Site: brandenburg
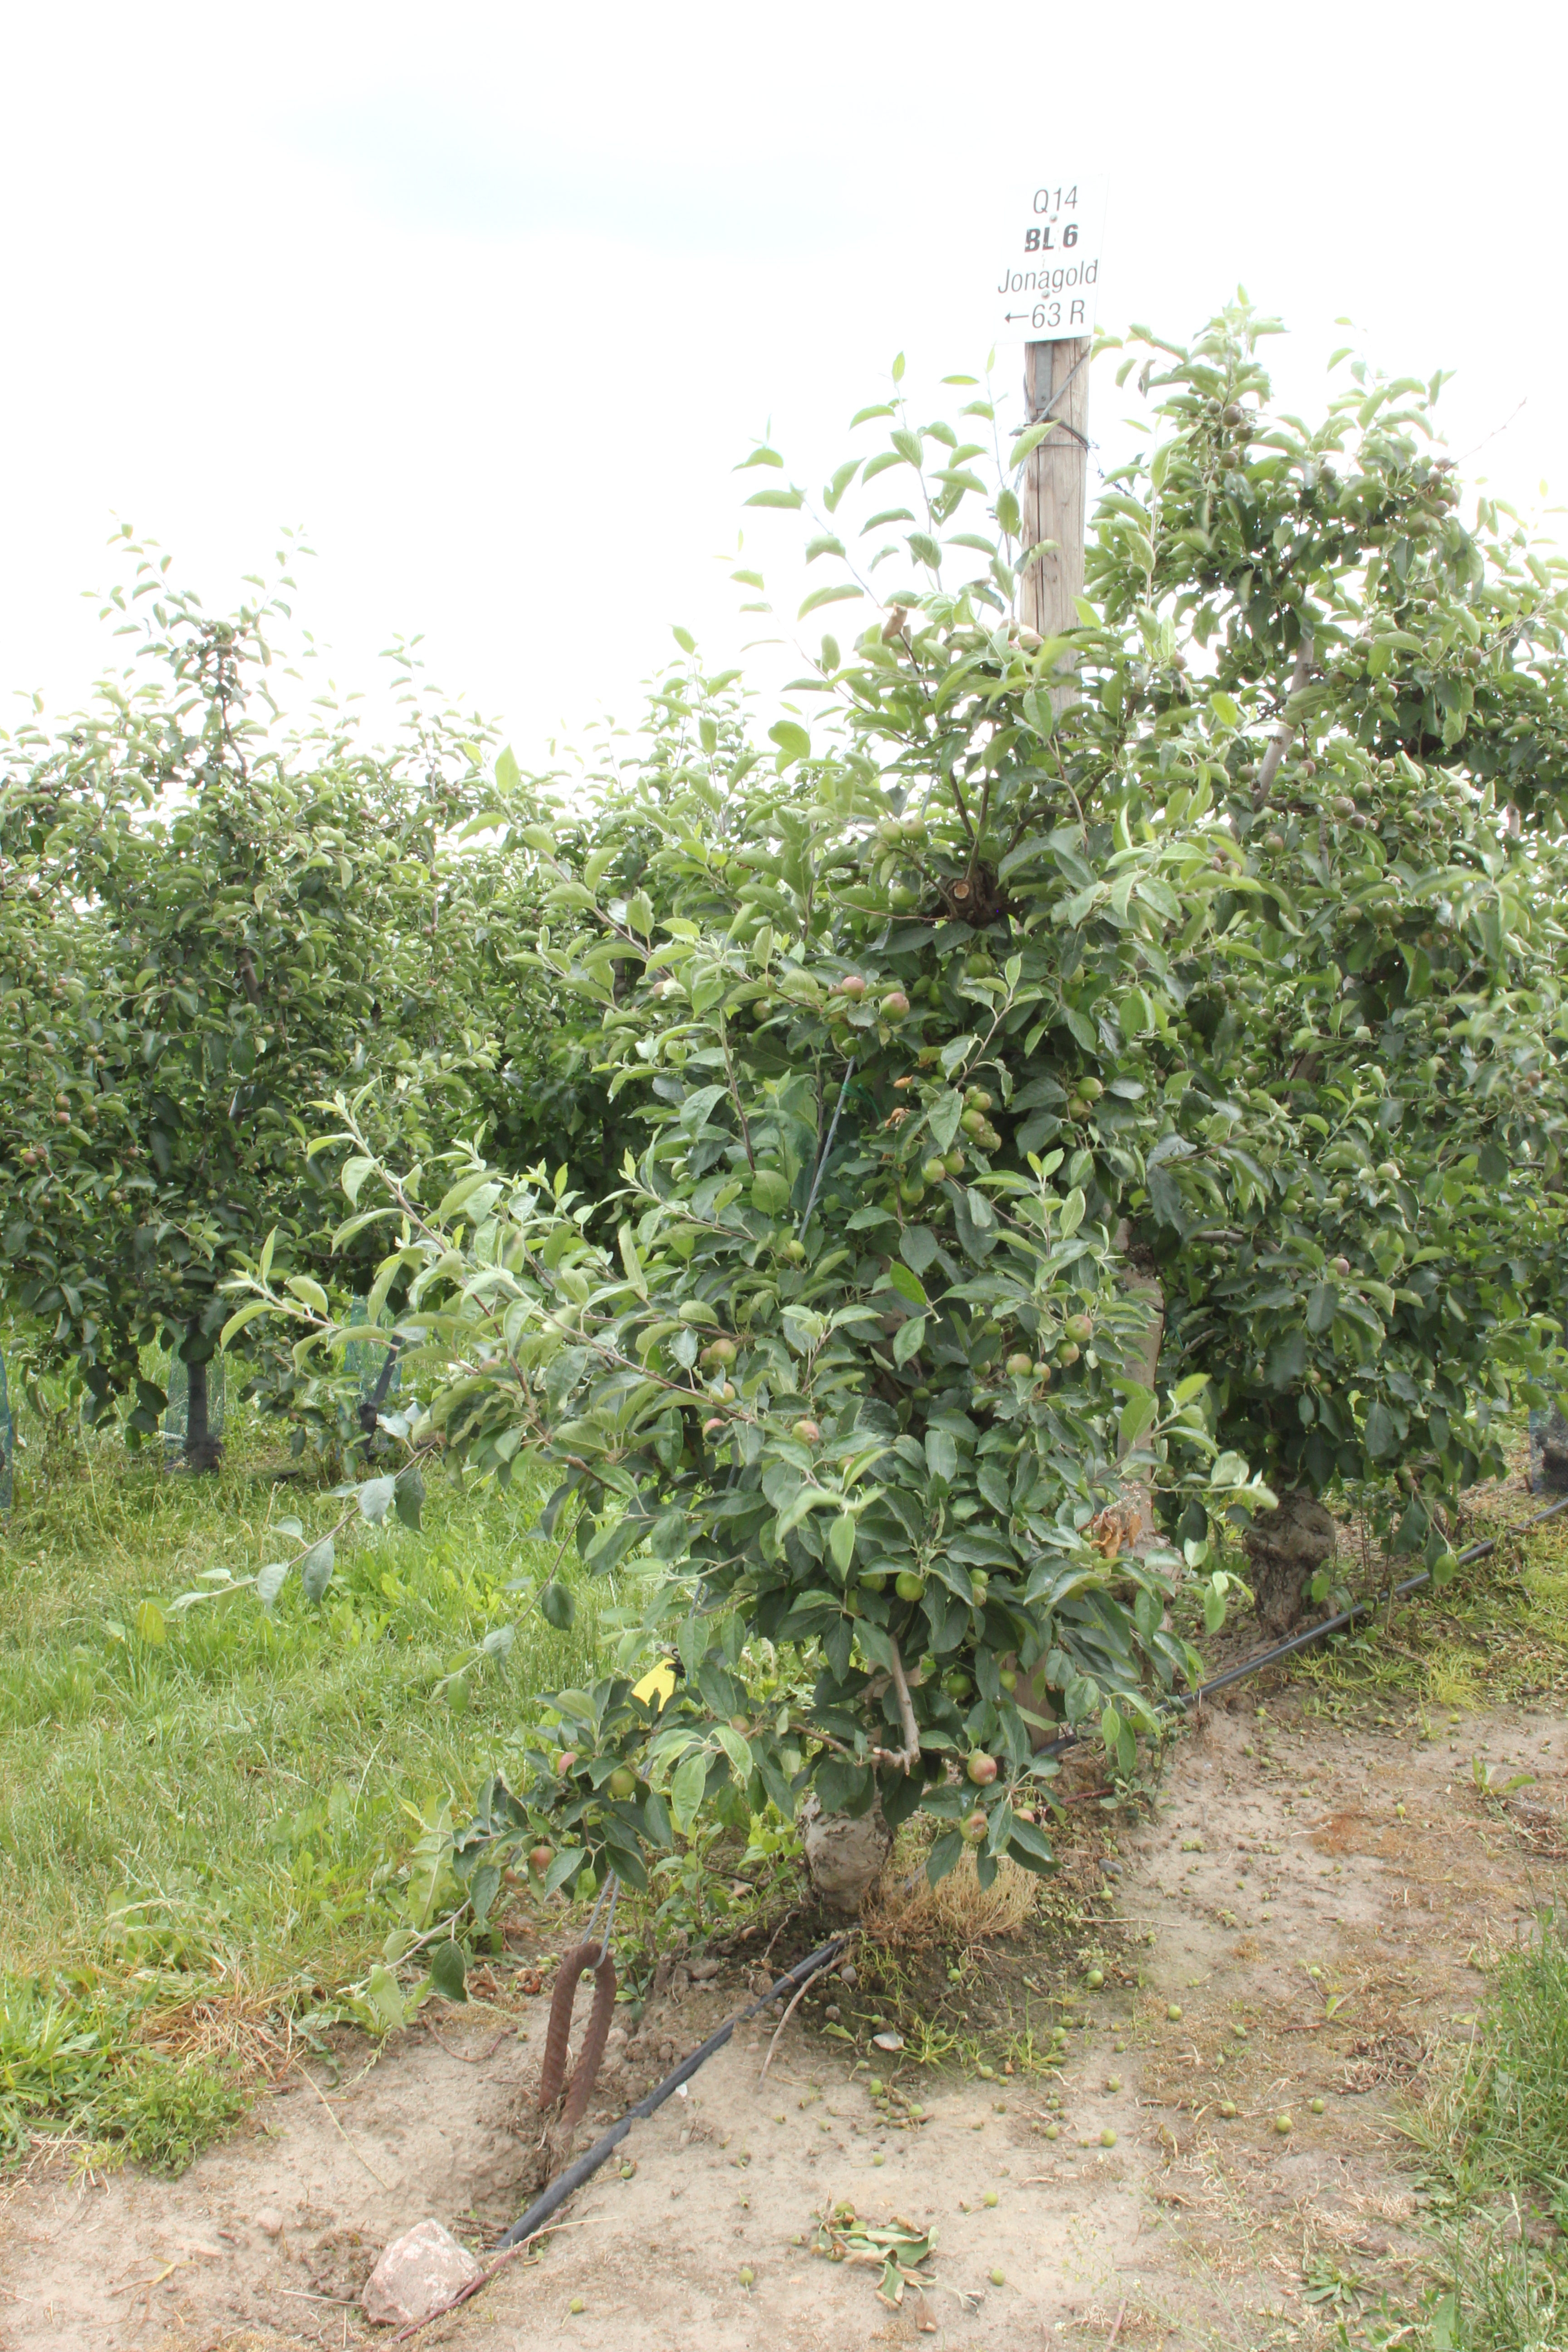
Growth stage (BBCH 73): Development of fruit